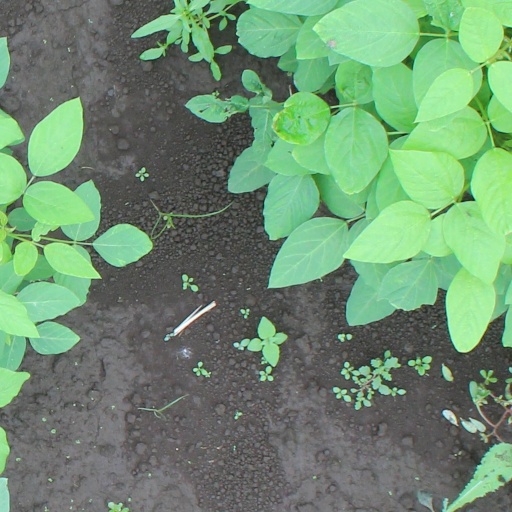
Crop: soybean